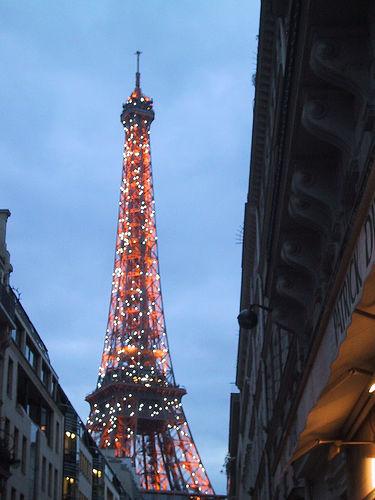
Weather: sun or clear